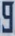
Number: 9